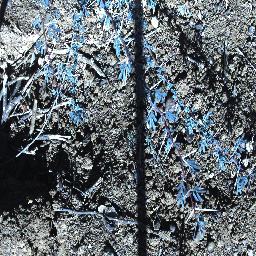
Label: prickly_acacia